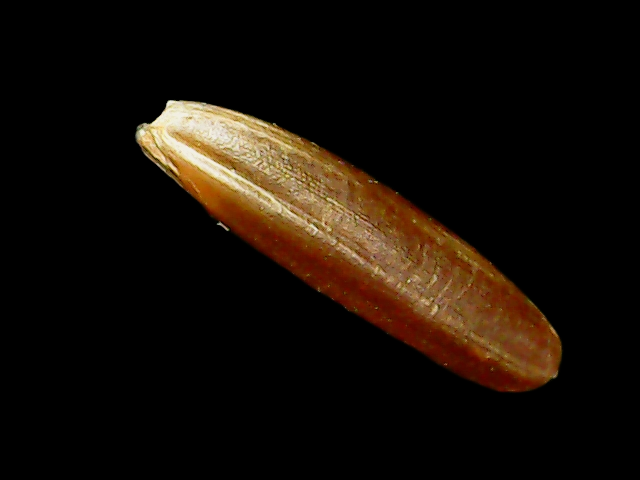
Rice variety: Binadhan20